History of the United States Constitution

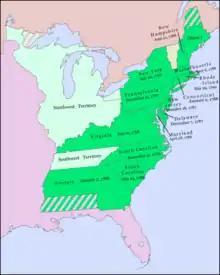
Dates of ratification of the Constitution by the 13 states

The United States Constitution has served as the supreme law of the United States since taking effect in 1789. The document was written at the 1787 Philadelphia Convention and was ratified through a series of state conventions held in 1787 and 1788. Since 1789, the Constitution has been amended twenty-seven times; particularly important amendments include the ten amendments of the United States Bill of Rights and the three Reconstruction Amendments.